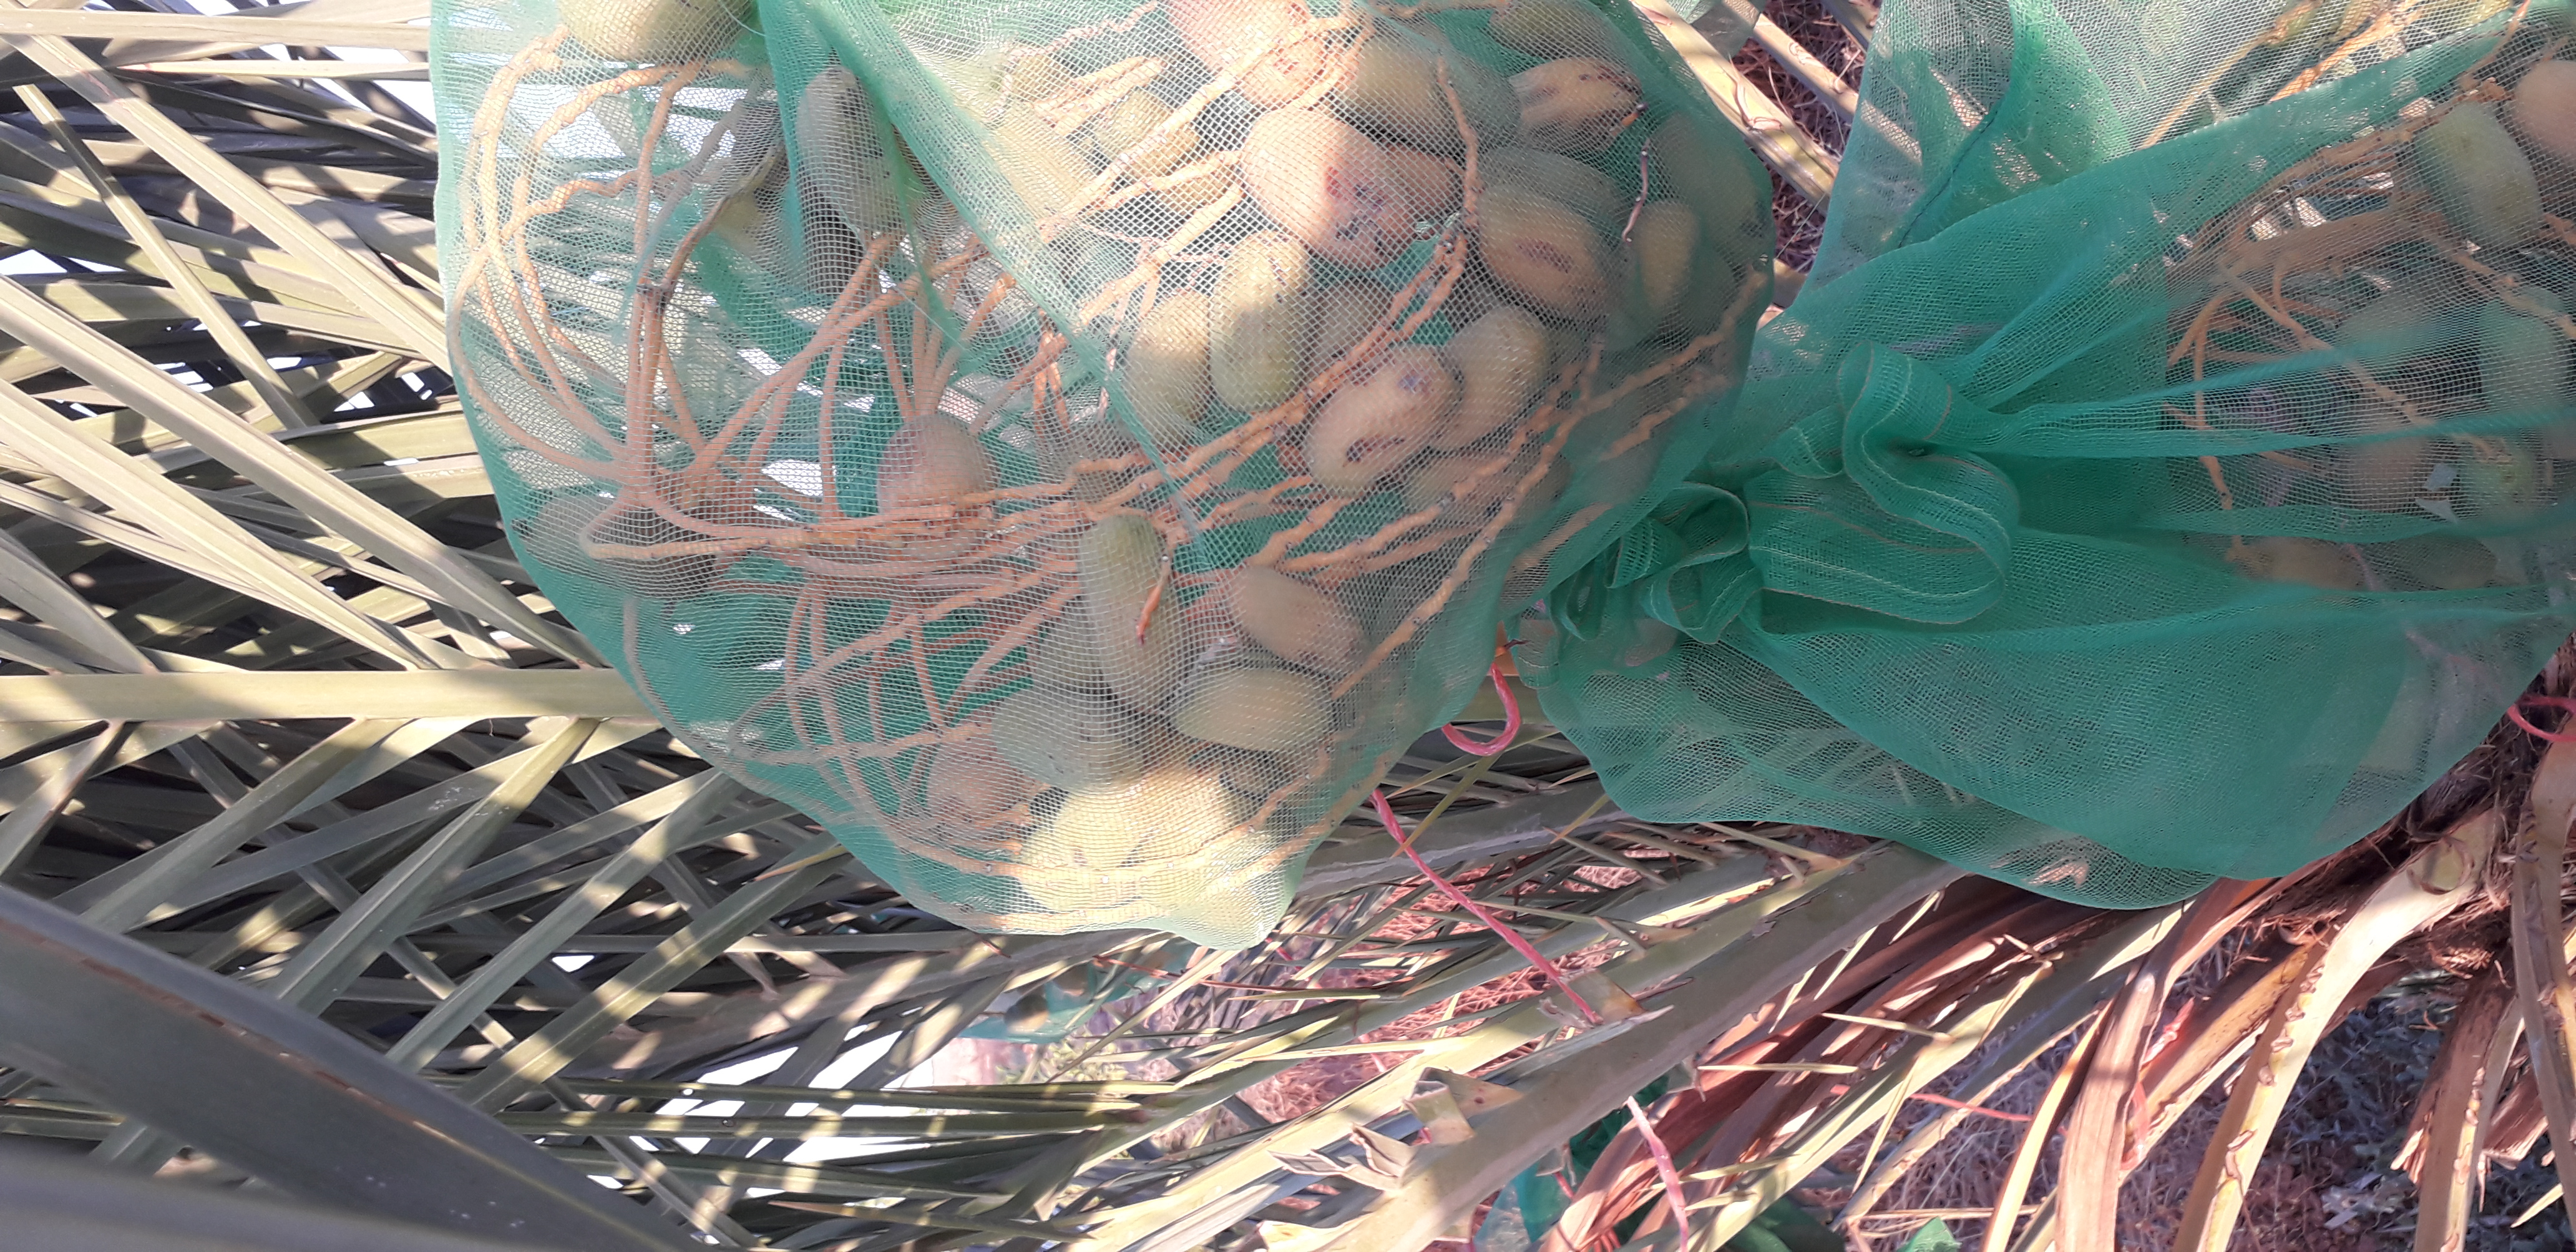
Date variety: Boumajhoul